Hanau

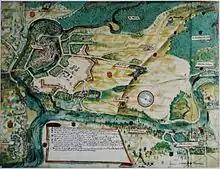
New town in progress, Hanau 1597

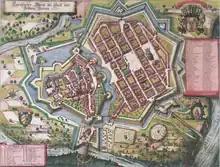
City and fortress of Hanau 1684

In 1597 Count Philipp Ludwig II attracted French Protestant (Huguenots) refugees, who had been admitted to Frankfurt but had only very limited accommodation, to found their own settlement south of Hanau. This happened under the direction of the guardian of the Hanau count, Johann VI von Nassau-Dillenburg, who hoped for significant economic and cultural advances from the settlement of the 'Réfugiés' from south-west France. In return for the assurance of free exercise of their religion, the refugees undertook to become economically active in Hanau. Out of this tradition, goldsmiths are still trained in Hanau. Hanau also was the site of the first workshop to produce faïence (tin-glazed pottery) within Germany. These new citizens were granted privileges and formed their own community, church and administration for the "new town of Hanau" ("Neustadt Hanau") wholly separate from the existing community. A stark contrast to the Catholic Church, but also to the Lutheran Church of the time, was the participation of laypeople in church-governing functions, as well as the design of the church, especially the decalogues (boards displaying the Ten Commandments). Each congregation was led by a "Consistoire", elected by congregation members for life, which is roughly comparable to today's church council. The descendants of the French Reformed religious refugees have assimilated in Hanau over time.